The Yaqui

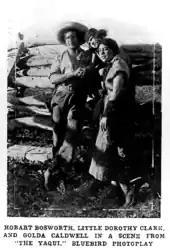

Later on, the subjugated Yaqui tribesmen load trucks for their long trek south to the Flores plantation. Since we presume Tambor dead, his wife Modesta and his daughter Lucia are part of the Yaqui captives. The clever Tambor disguises himself and joins the caravan to the plantation. He will reunite with his family.